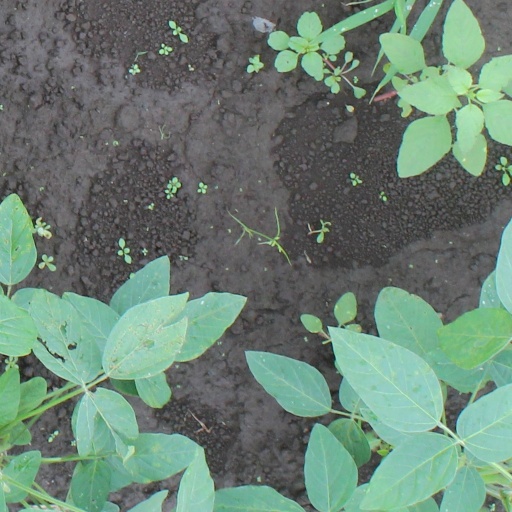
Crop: soybean